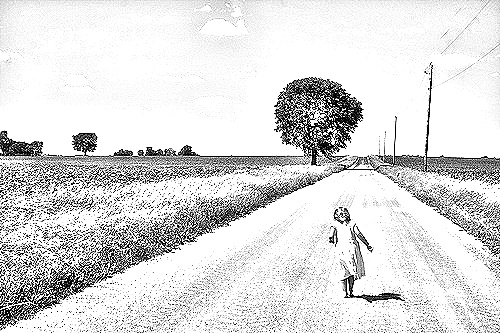
Portrait style: Sketch Portrait